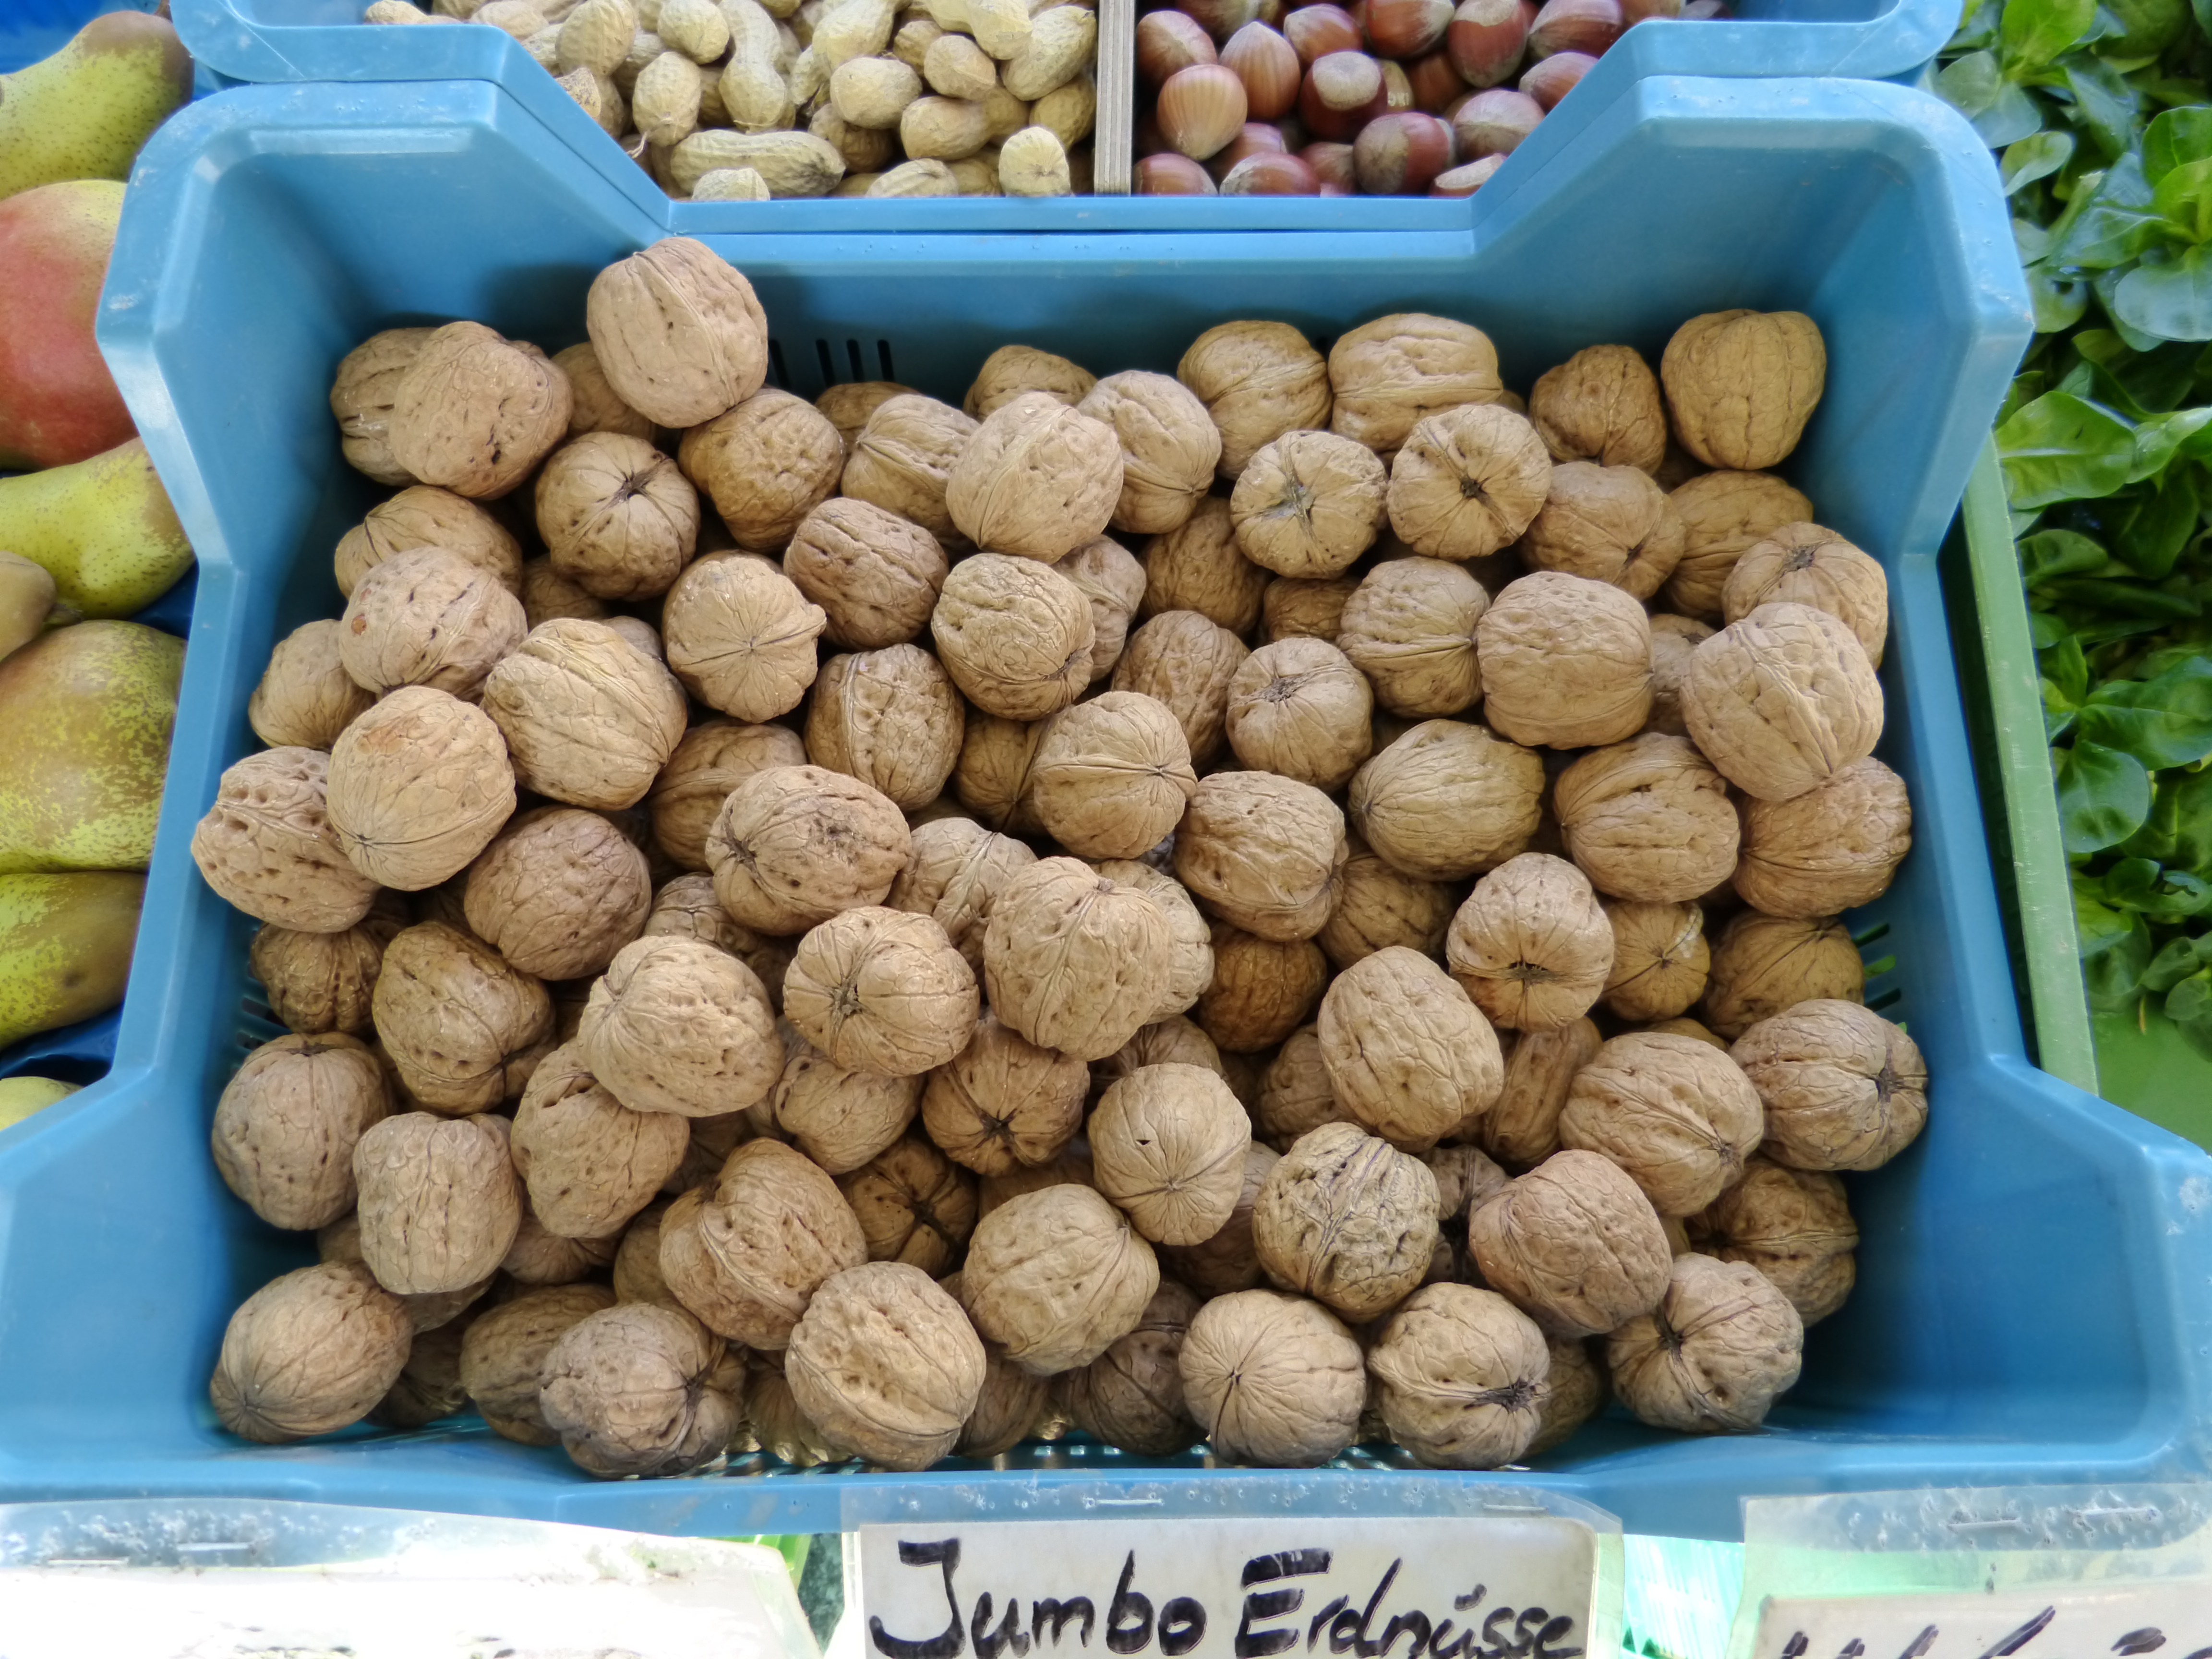
plant, fruit, food, produce, vegetable, market, nut, garden, delicious, potato, nuts, flowering plant, root vegetable, land plant, potato and tomato genus, langsat